1st Battalion, Canadian Mounted Rifles, CEF

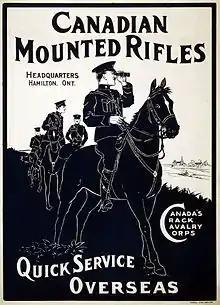
Canadian Mounted Rifles recruitment poster

Following the outbreak of the war, the Canadian Government decided to raise an initially volunteer force for service overseas, with the force to be known as the Canadian Expeditionary Force. As a unit of this force, the 1st Battalion, Canadian Mounted Rifles was formed on 7 November 1914 in Brandon, Manitoba.